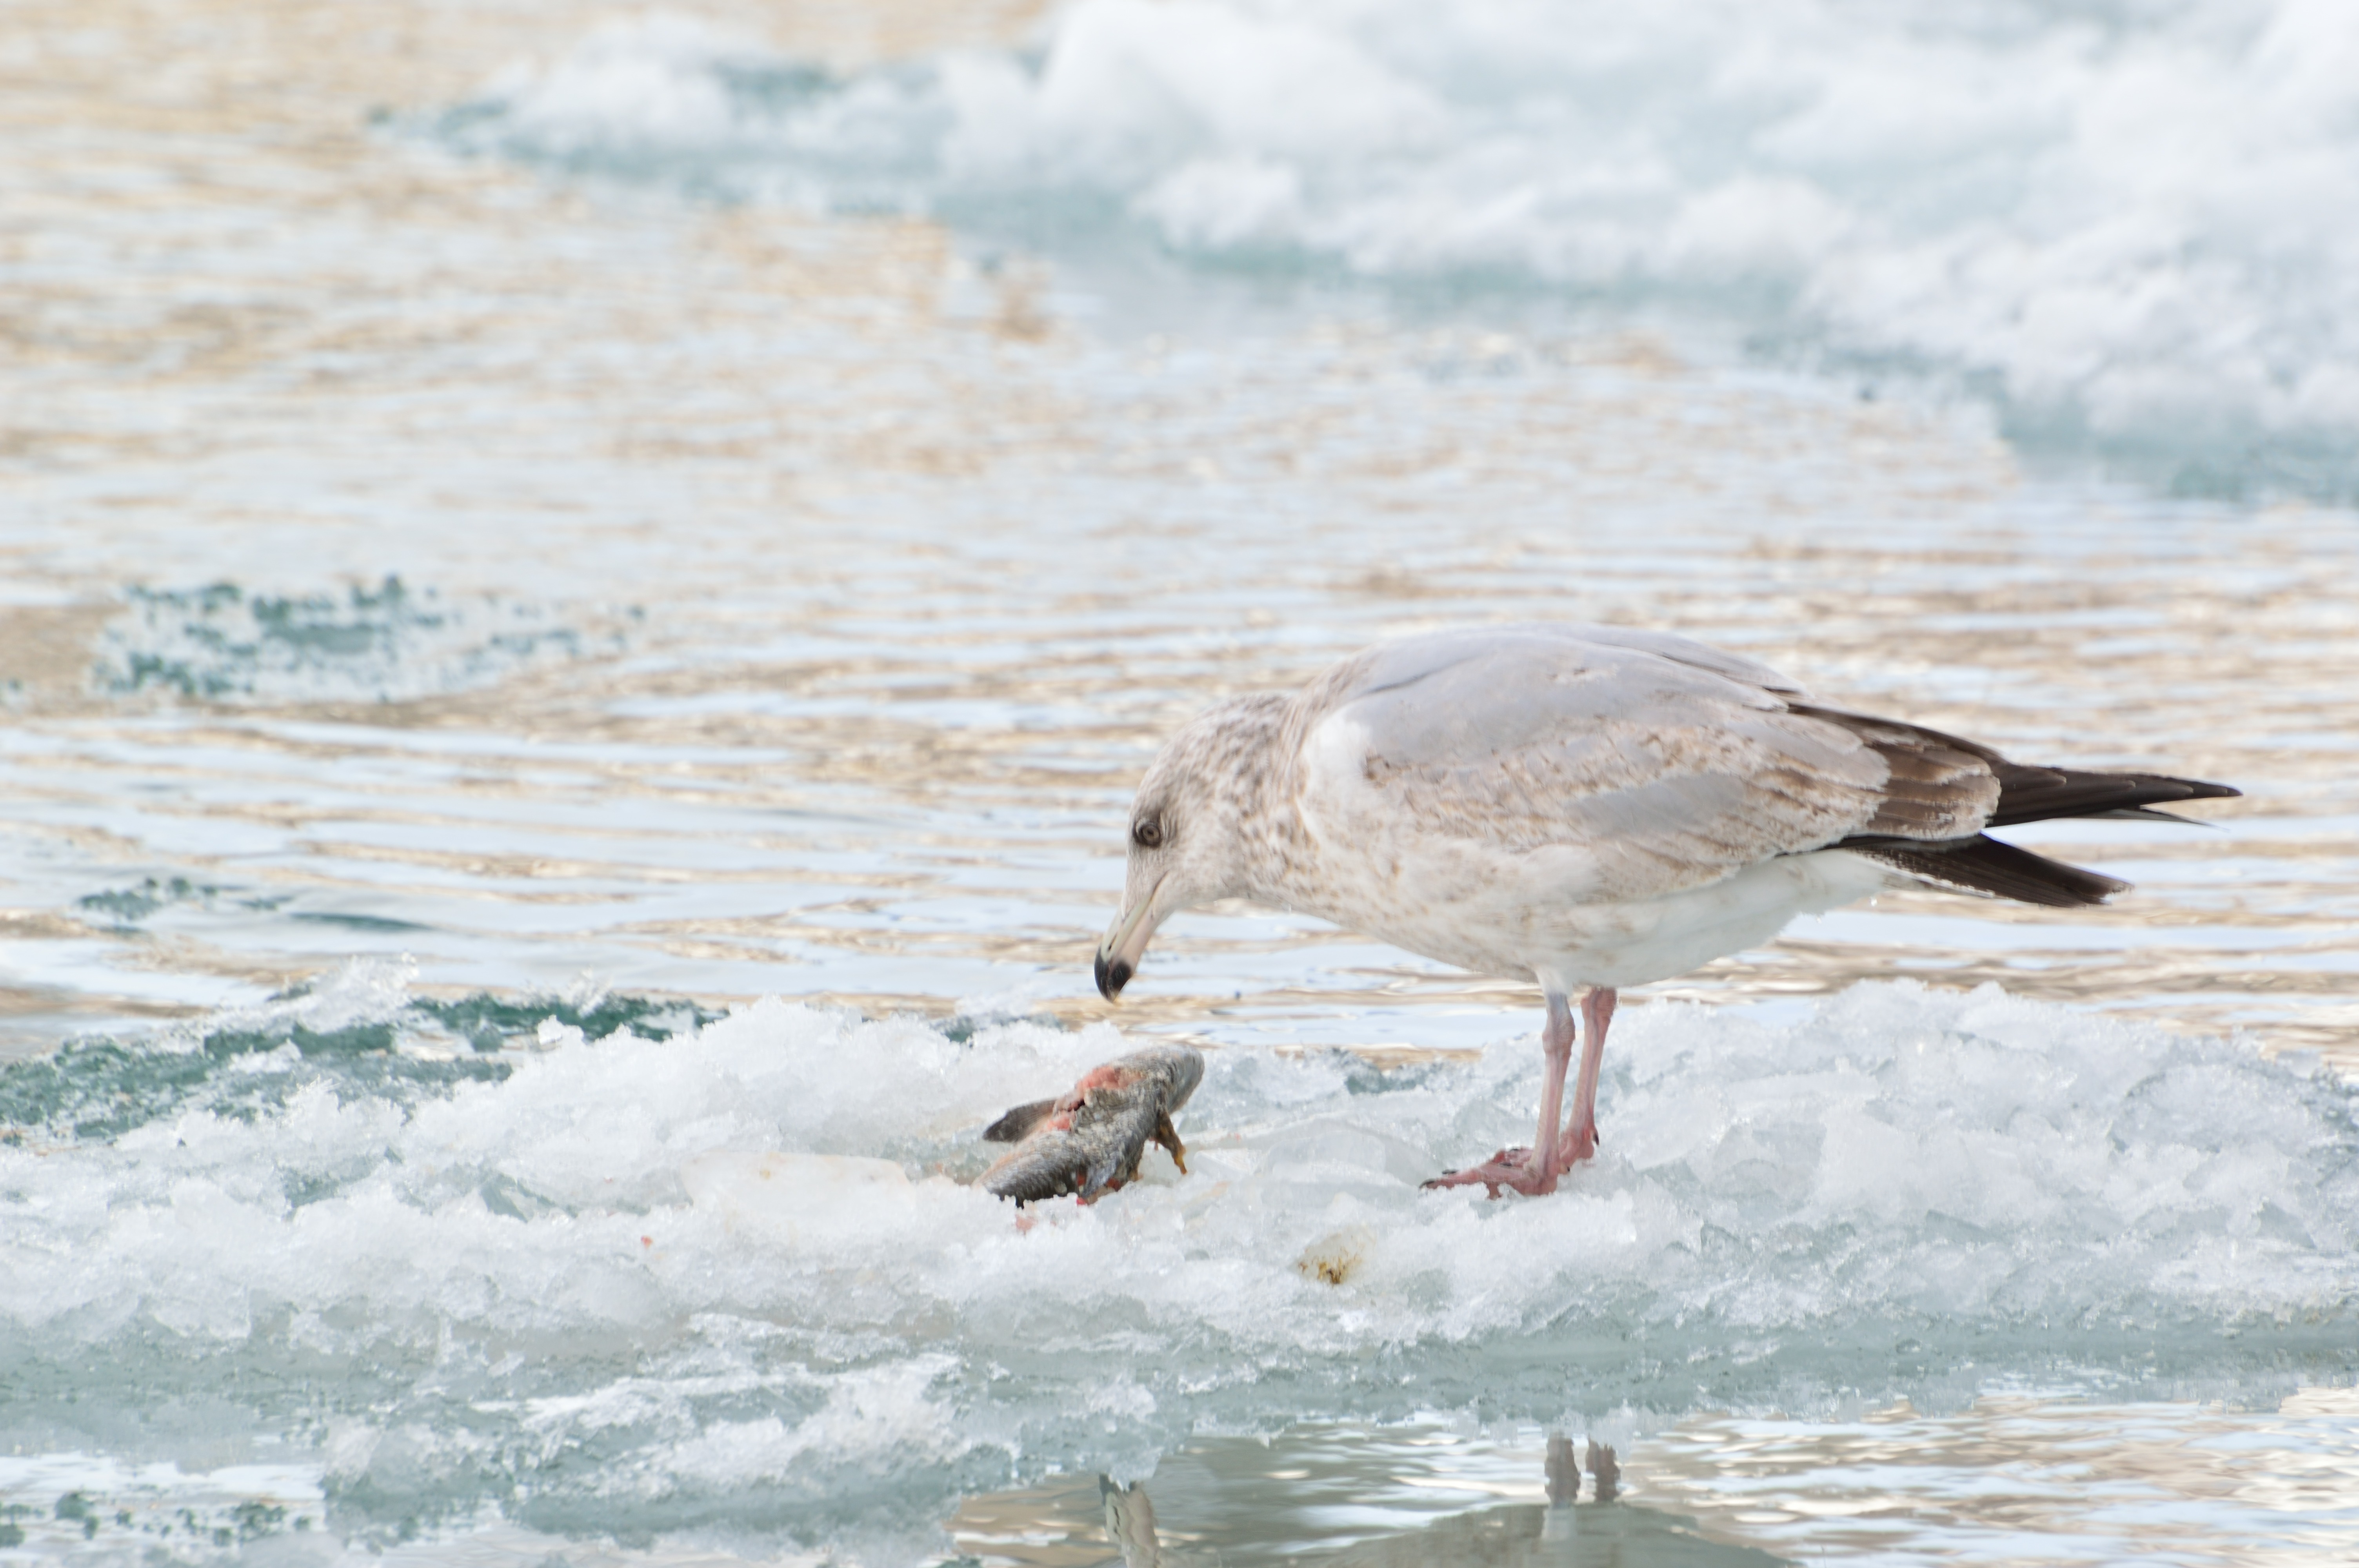
beach, sea, coast, water, nature, sand, ocean, winter, bird, shore, wave, seabird, wildlife, ice, gull, frozen, vertebrate, water bird, shorebird, ice fishing, charadriiformes